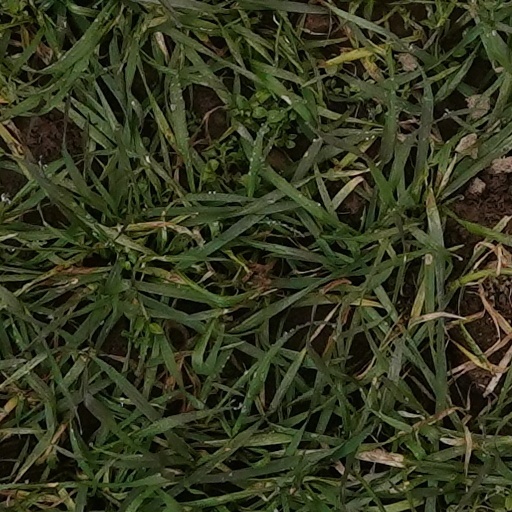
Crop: wheat